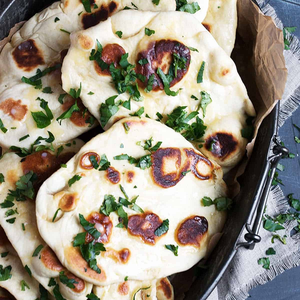
Dish: naan